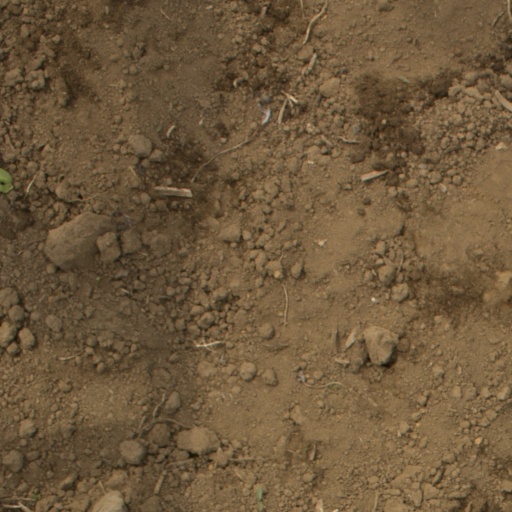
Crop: Jerusalem artichoke